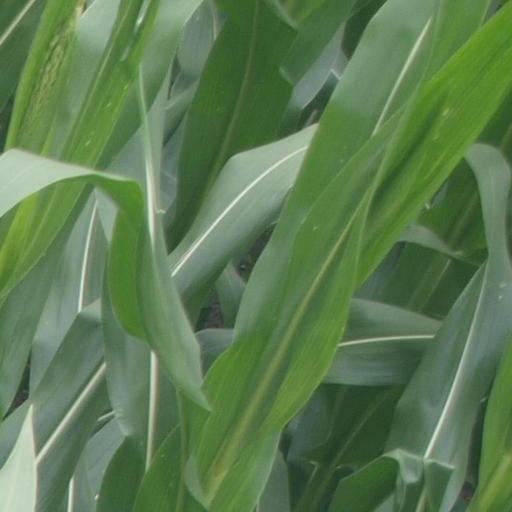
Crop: maize; corn